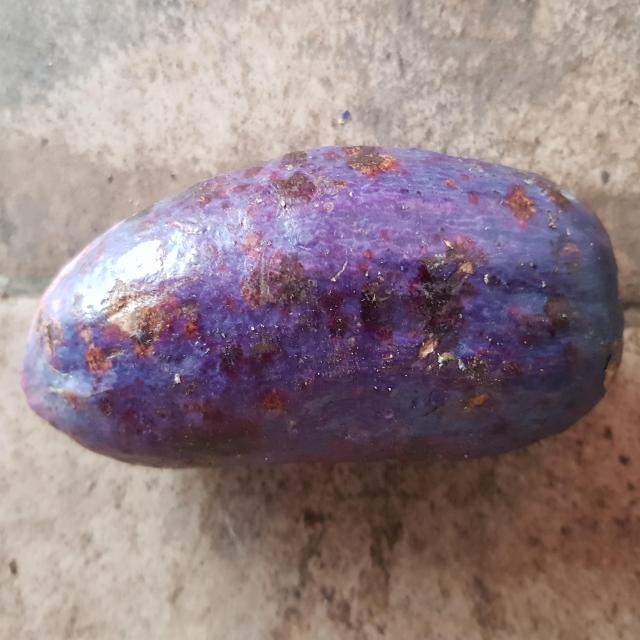
Plum grade: unaffected